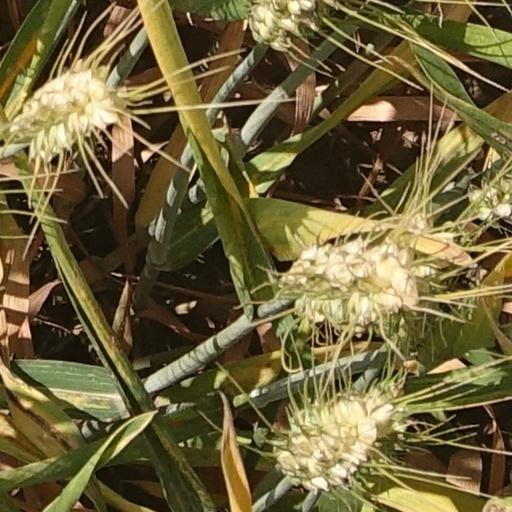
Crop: wheat